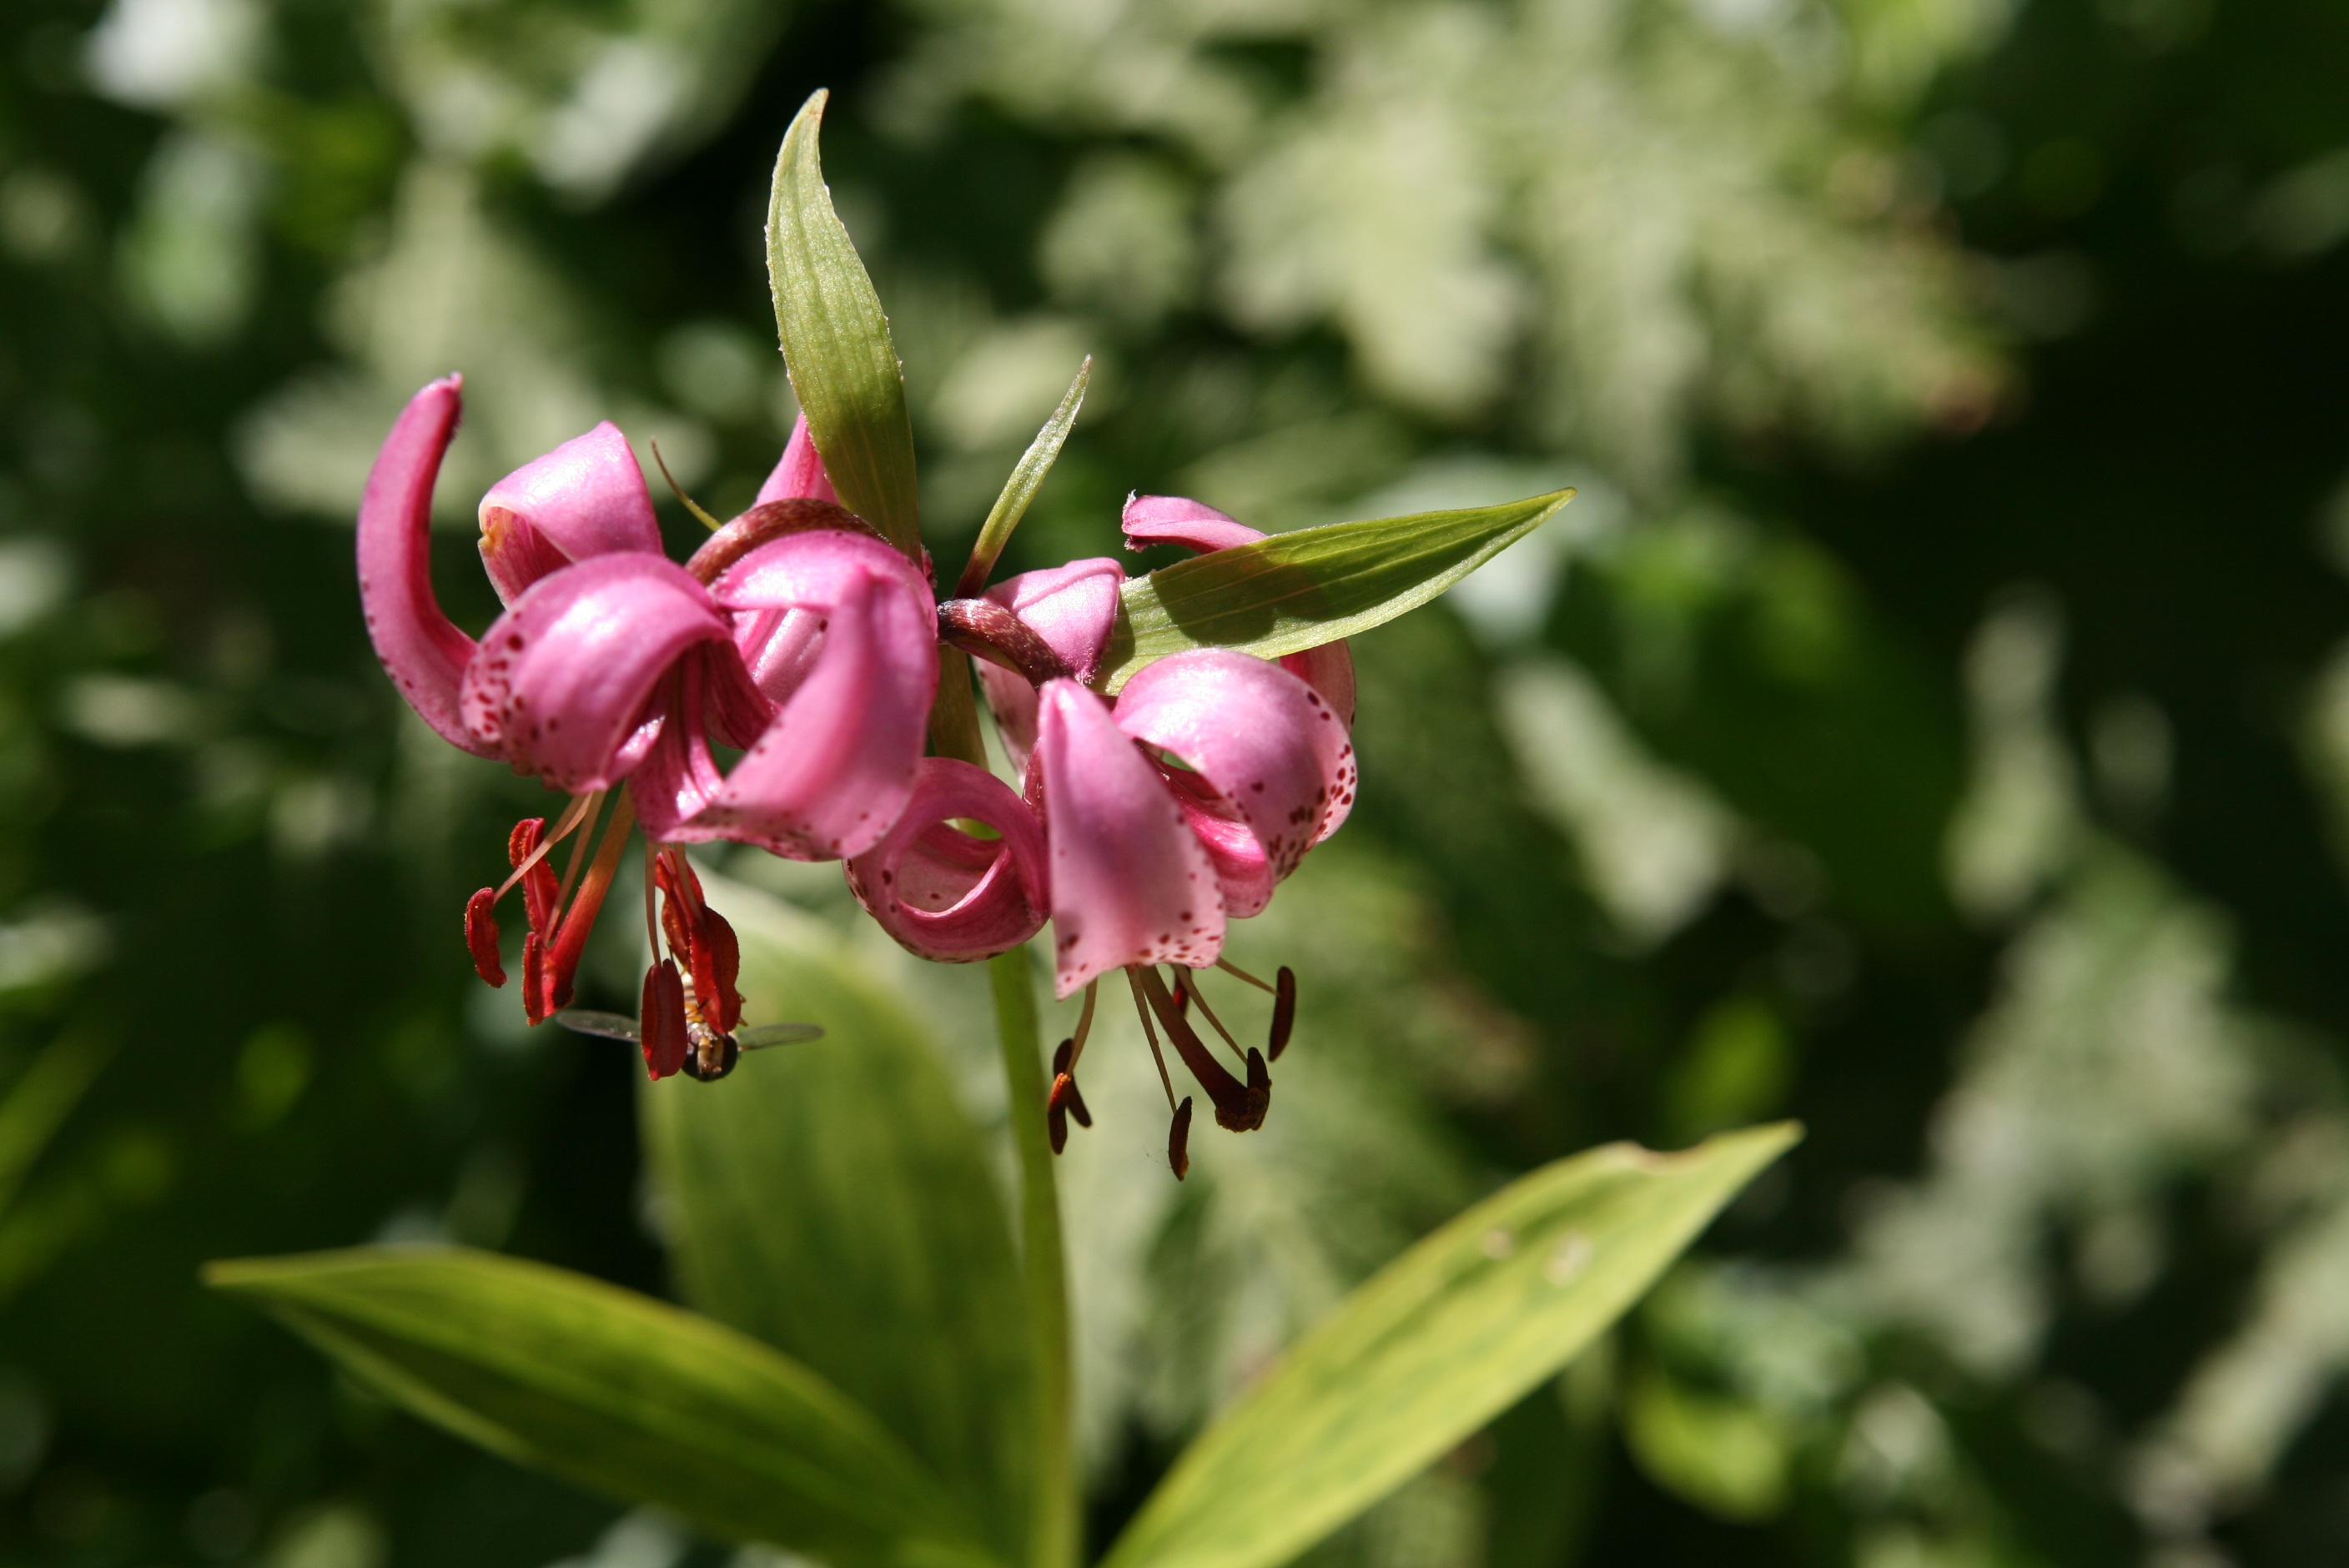
nature, blossom, plant, flower, botany, national park, flora, wildflower, shrub, berchtesgaden, nature conservation, macro photography, upper bavaria, flowering plant, bavarian alps, martagon lily, steinernes meer, land plant, turk's cap lily, funtensee